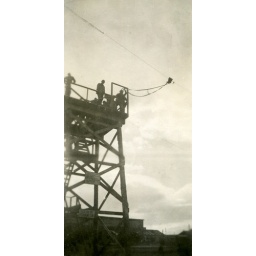
Caption on Back: Standing in the door of the mock tower